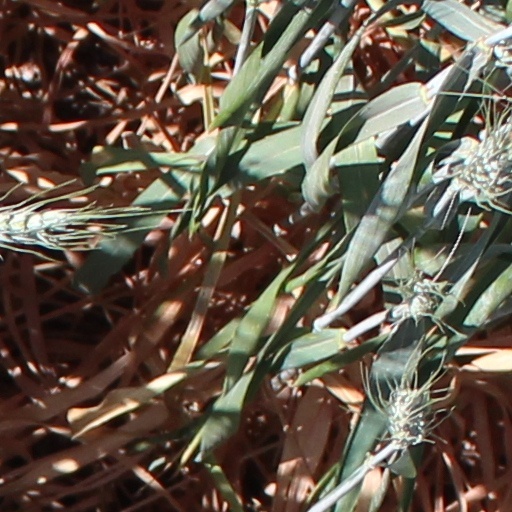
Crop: wheat